Walter Augustus Bethel

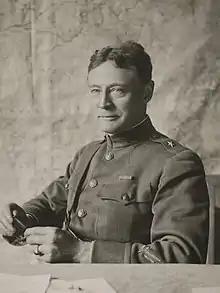
Bethel at AEF headquarters in Chaumont, September 1918

Walter Augustus Bethel (November 25, 1866 – January 11, 1954) was a career officer in the United States Army. A veteran of the Spanish–American War and World War I, he attained the rank of major general and was most notable for his service as Judge Advocate General of the United States Army from 1923 to 1924.